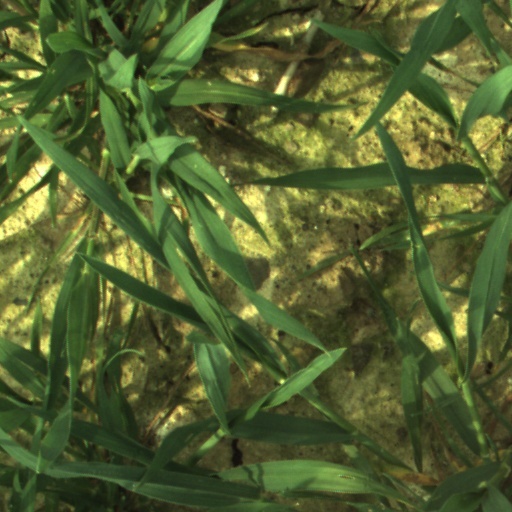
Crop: wheat